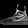
Label: Sneaker